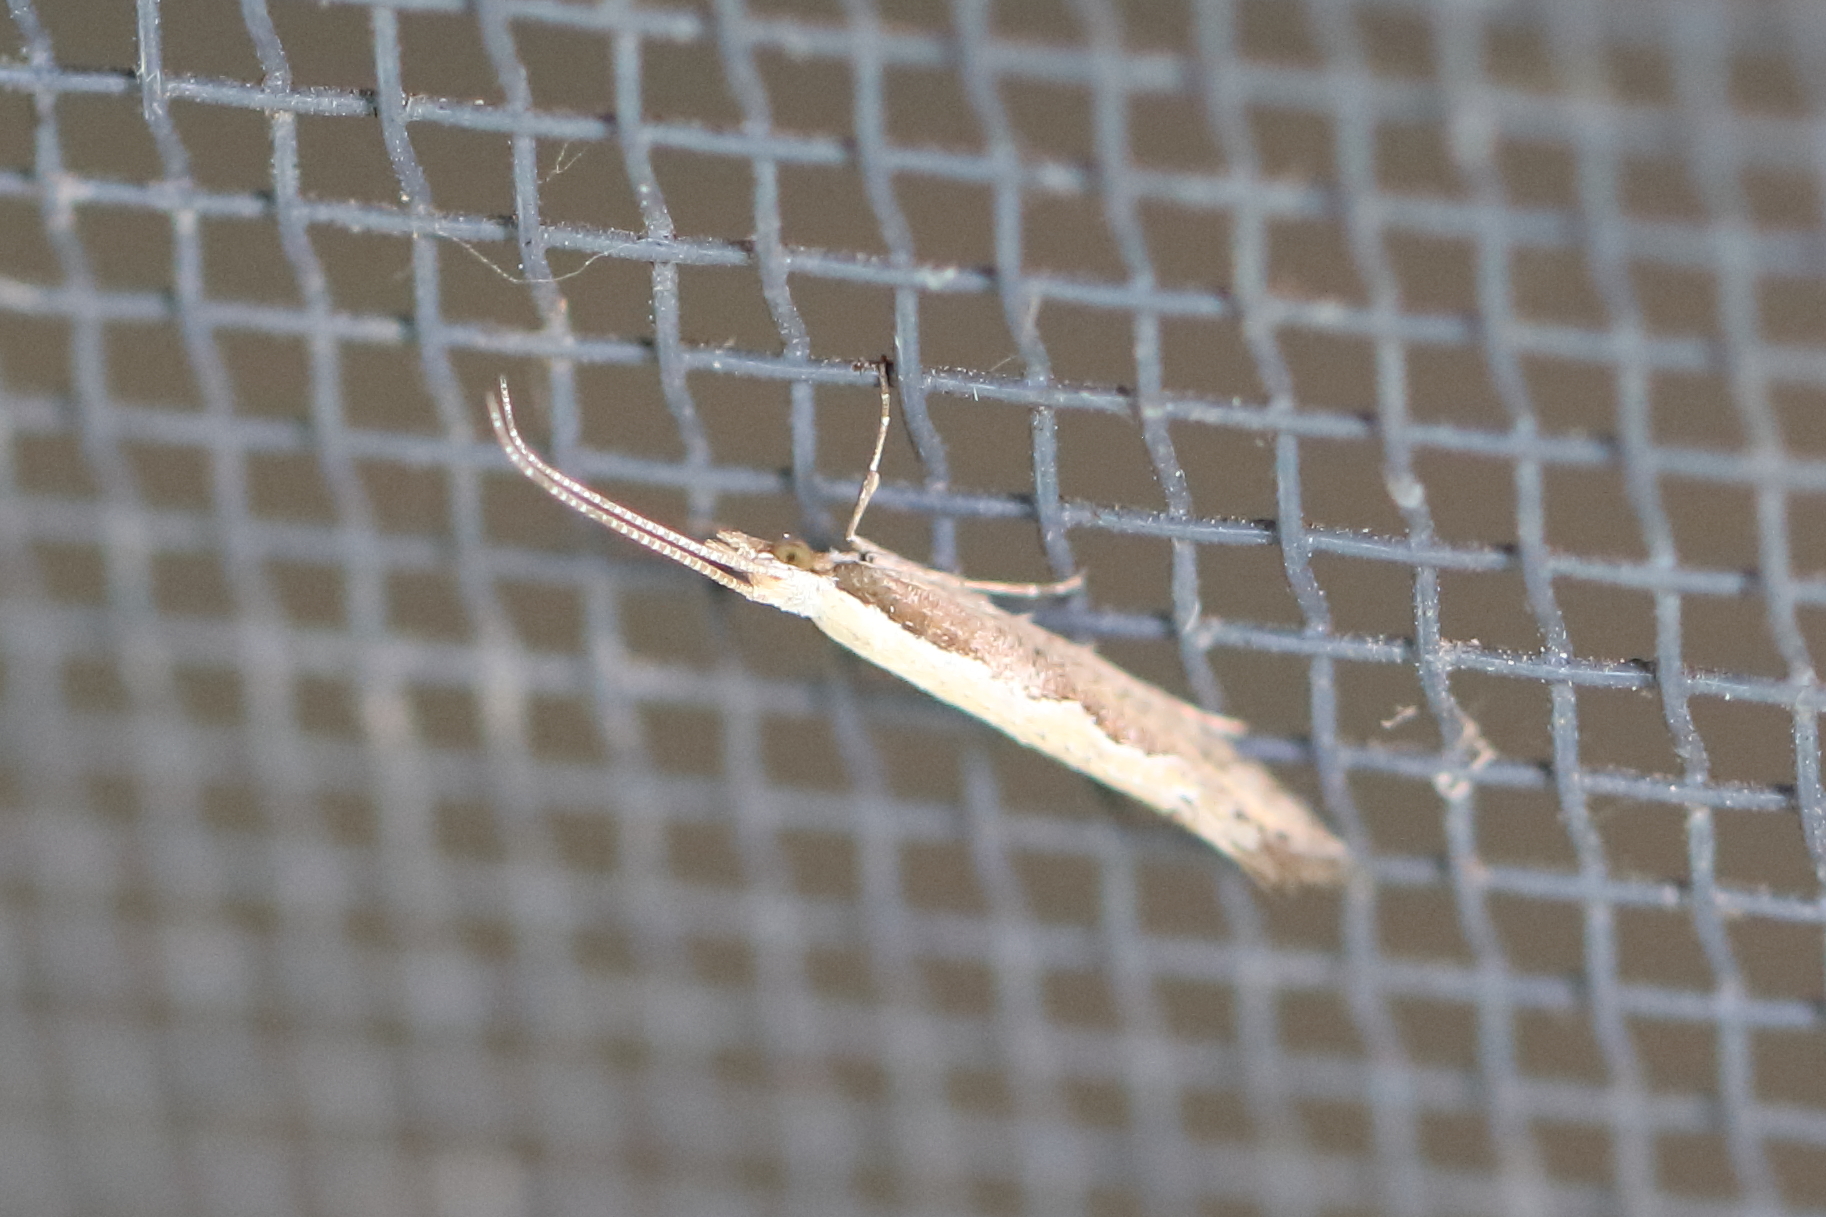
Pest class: diamondback_moth